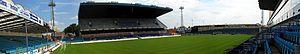
Le Jules Ottenstadion était un stade situé à Gentbrugge, dans la ville de Gand, en Belgique, dans la Bruiloftstraat, au milieu des résidentiels. D'une capacité de 12 919 spectateurs, il accueillait les matches du club de football KAA La Gantoise. Le stade avait été construit en 1920 et était inauguré le 22 août de cette année par le prince Léopold. Son nom rendait hommage à Jules Otten, un des fondateurs du club de La Gantoise.
Le Koninklijke Atletieke Associatie Gent, abrégé en KAA Gent, couramment appelé AA Gent en néerlandais et La Gantoise en français, est un club de football belge fondé en 1900 et basé à Gand dans la province de Flandre Orientale.
Cet article présente une liste des principaux stades de football en Belgique, classé par capacité. La liste ne comprend que les stades ayant une capacité d'au moins 10 000 places.